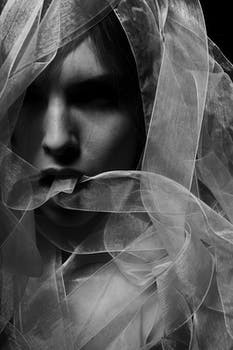
Label: No Watermark